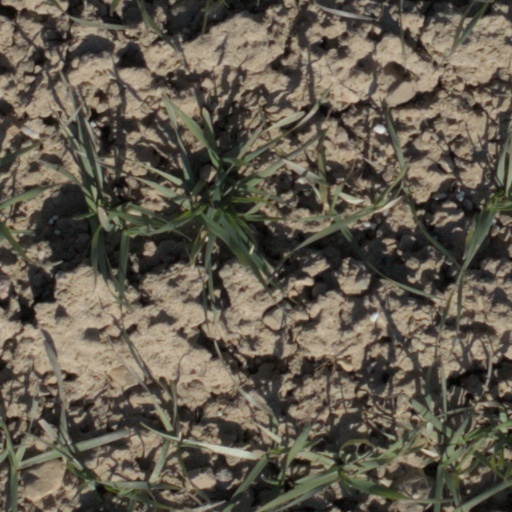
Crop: wheat